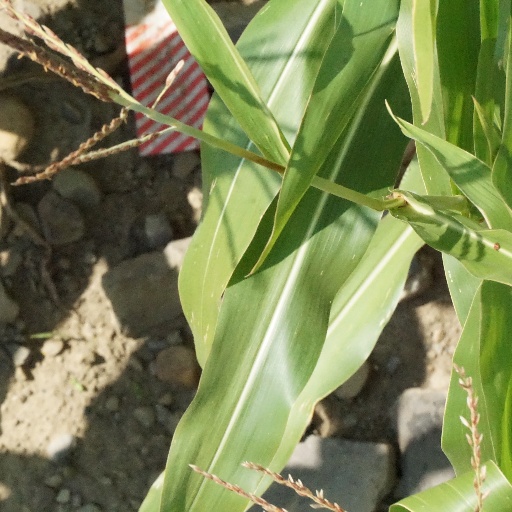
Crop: maize; corn